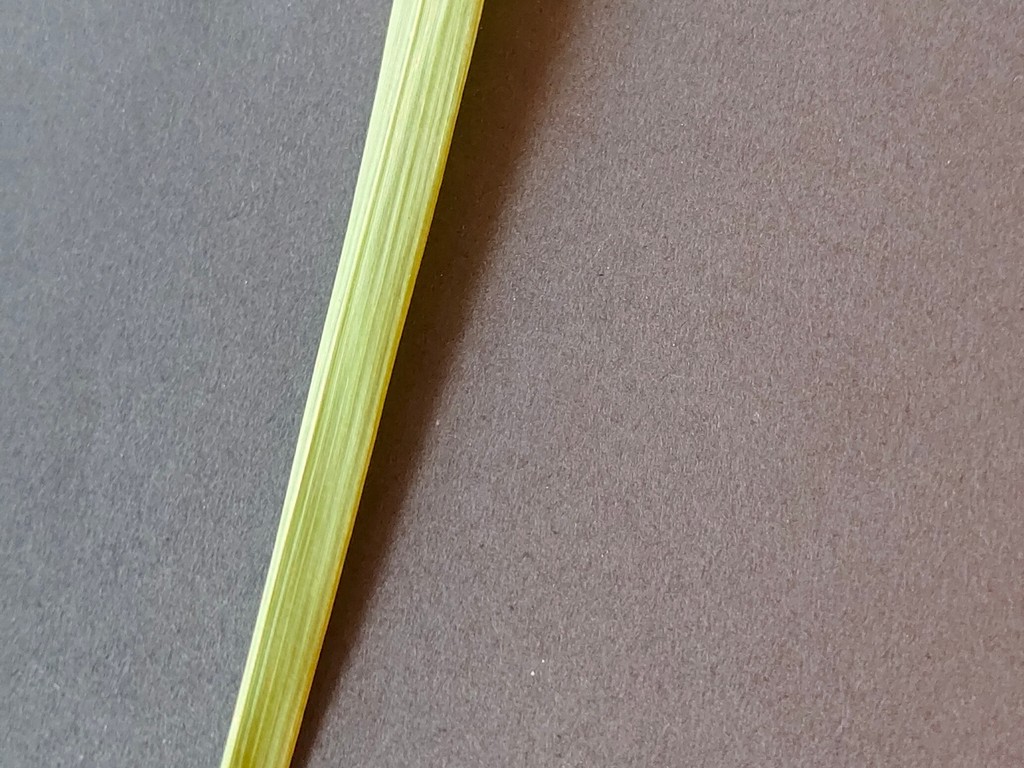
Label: Healthy